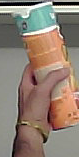
Product: pringles_paprika